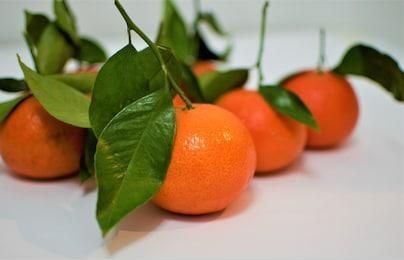
Label: mandarine